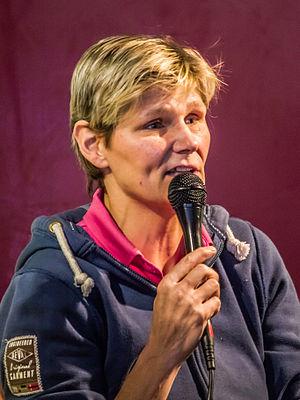
Anna Frithioff est une ancienne fondeuse suédoise.